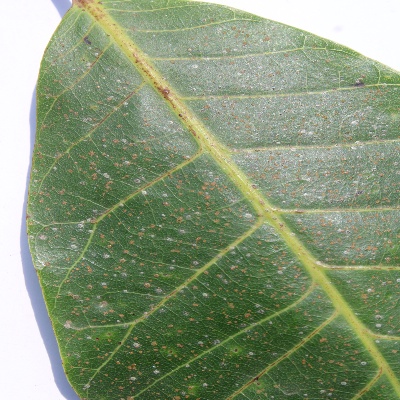
Crop: Cashew
Condition: red rust